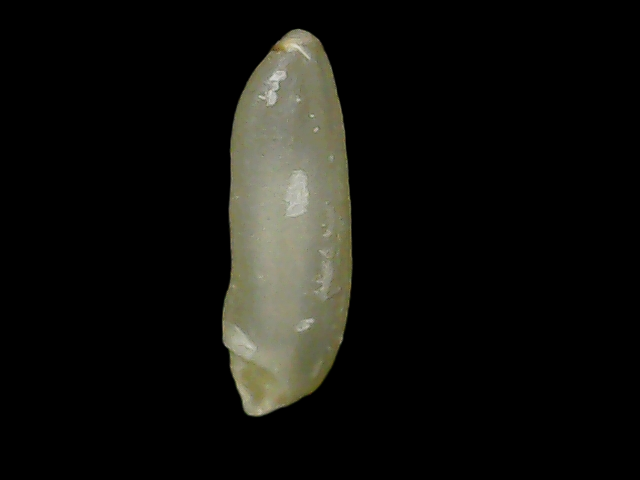
Rice variety: Binadhan21